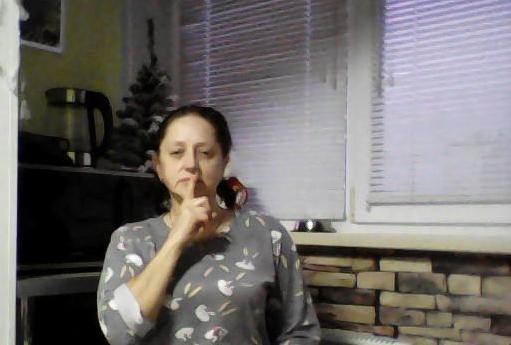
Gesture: mute